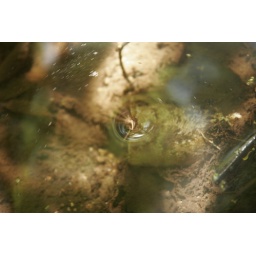
trees reflected in a water swirl